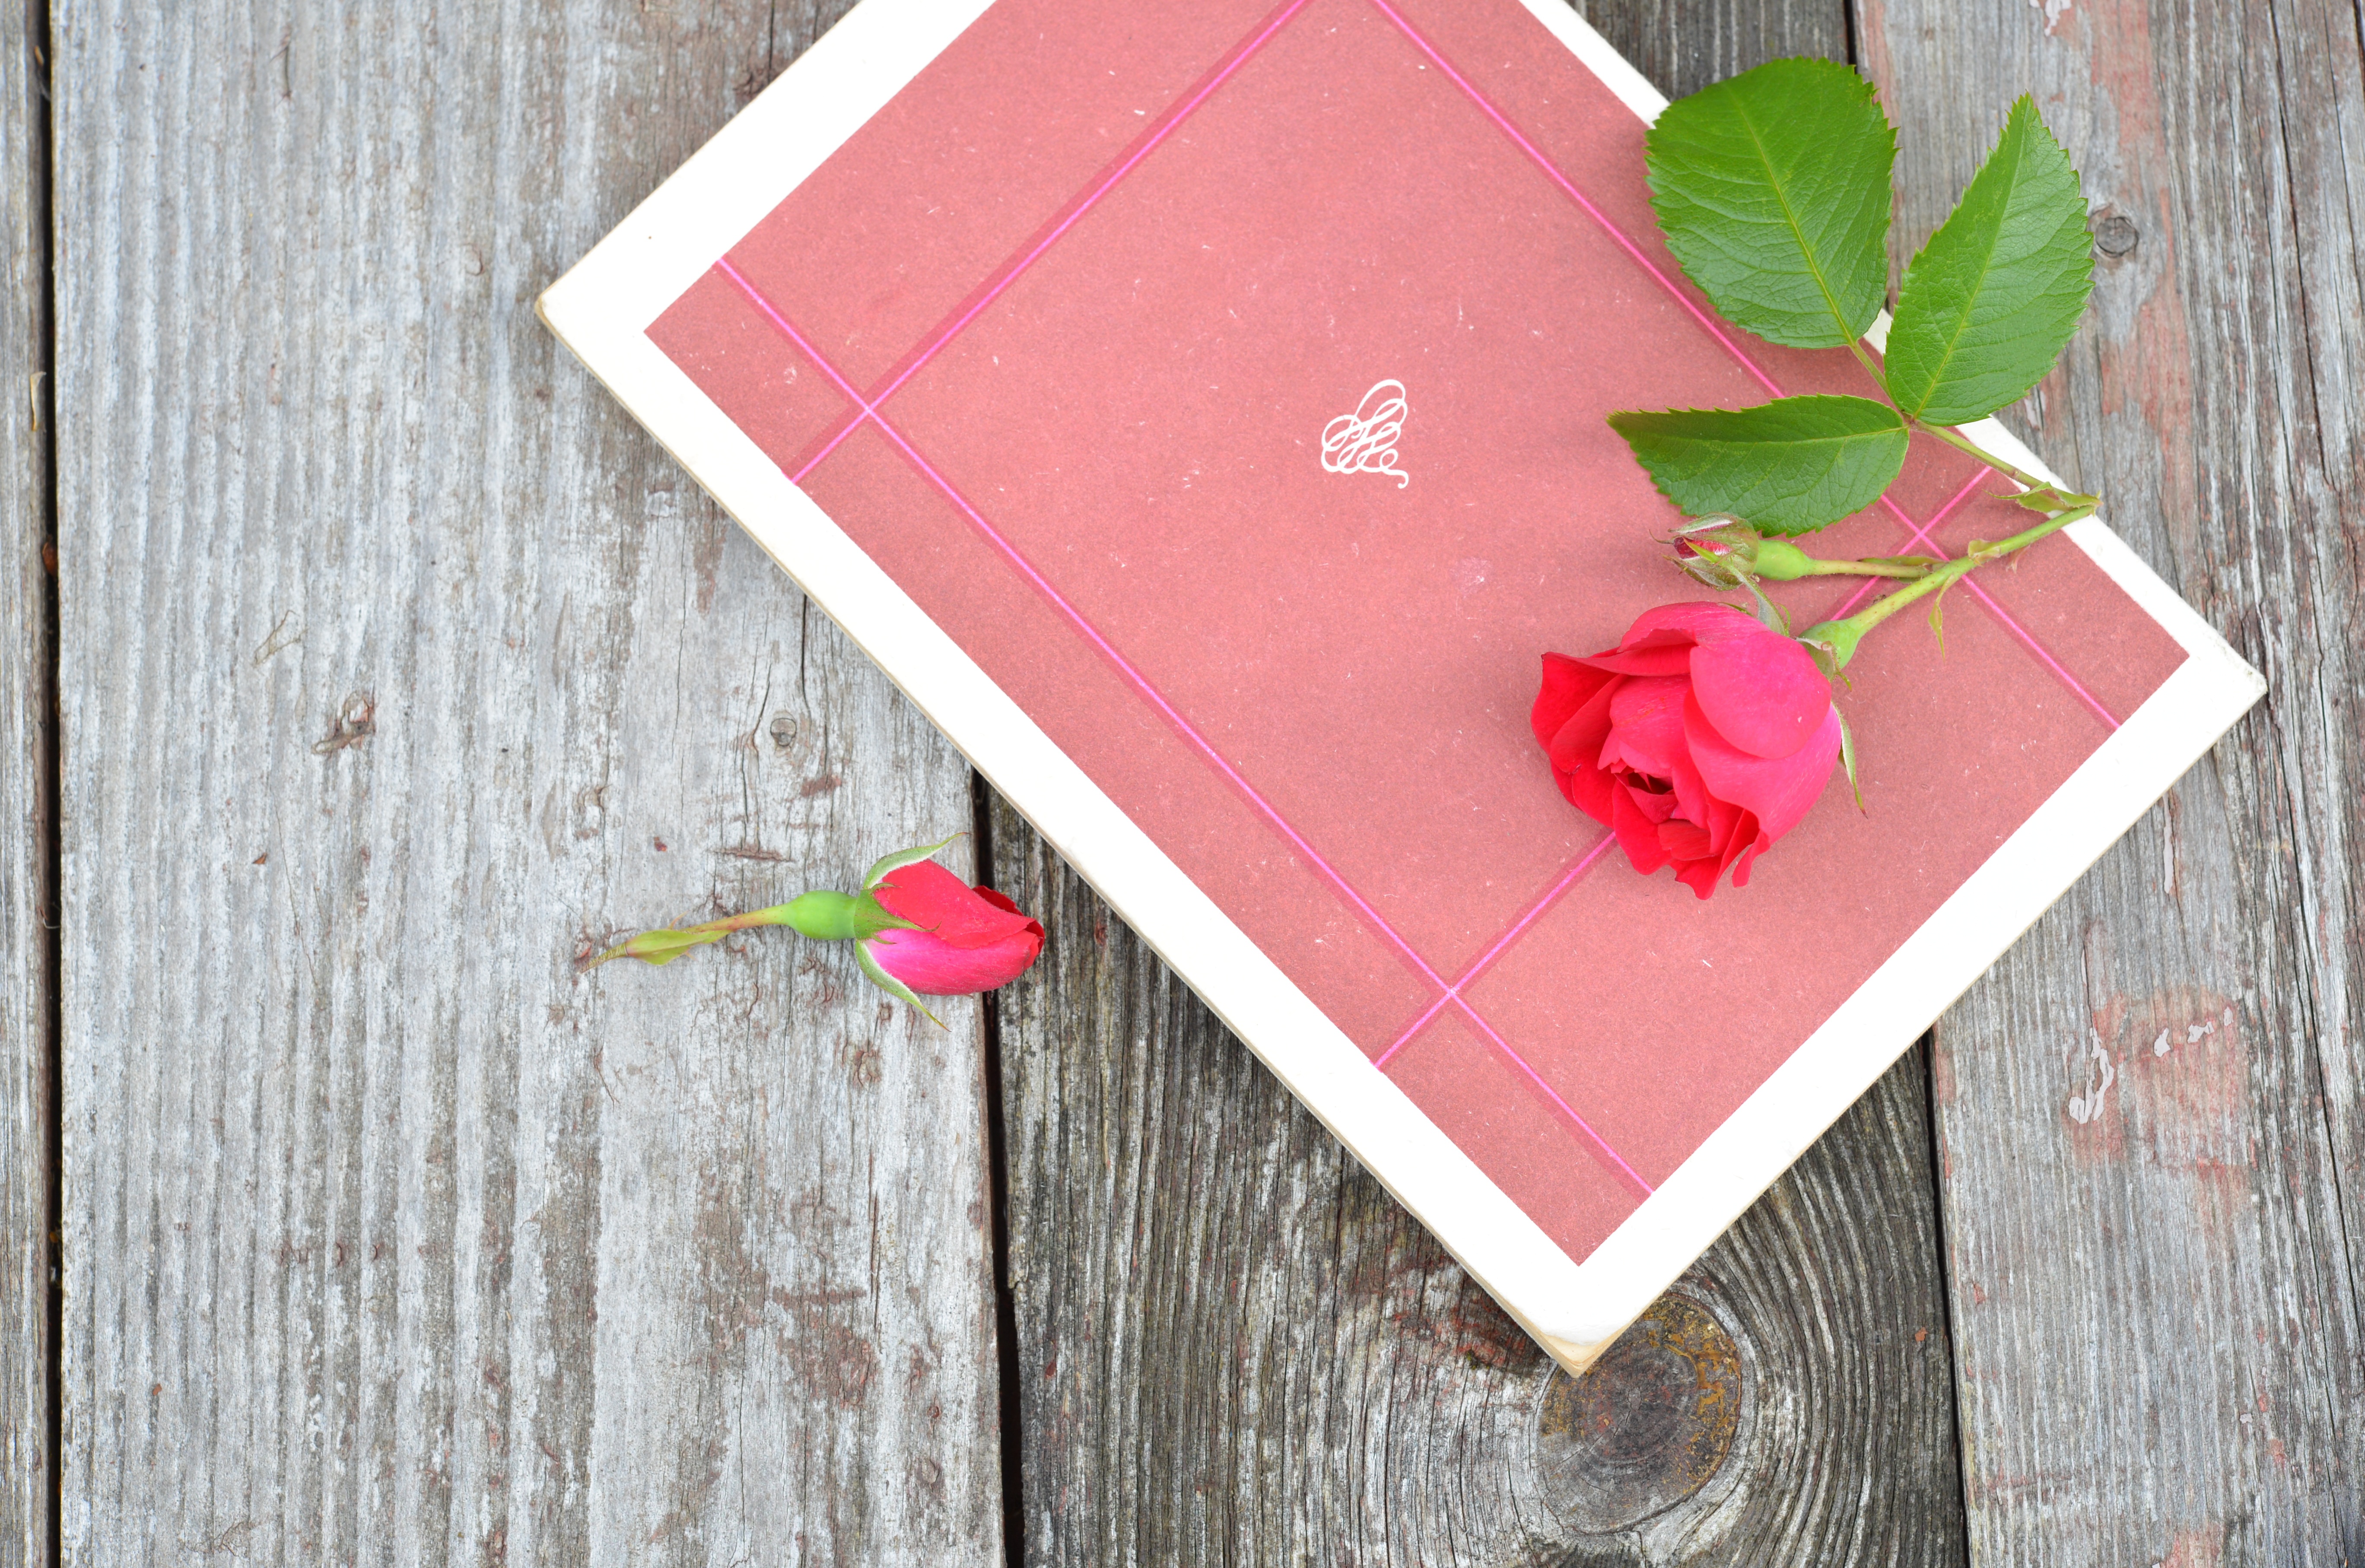
book, vintage, flower, petal, gift, red, pink, paper, red rose, art, bud, wooden desk